Yorke Film Corporation

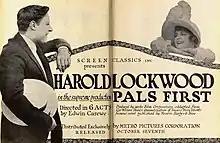
Ad for "Pals First"

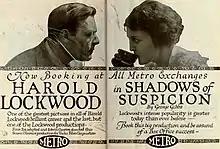
Advertisement for "Shadows of Suspicion", Lockwood's last film as he died of influenza during production

Yorke Film Corporation was a film company. The company's films were distributed by Metro Pictures. Fred J. Balshofer and Joseph Engel were involved with the company. Balshofer formed the company to produce films pairing the popular Harold Lockwood and May Allison. Lockwood died of influenza in 1918. The company relocated to Los Angeles and took over a studio from Nevada Film Company.